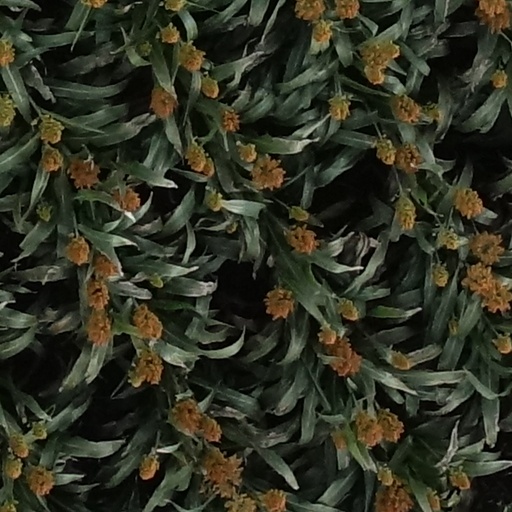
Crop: sorghum